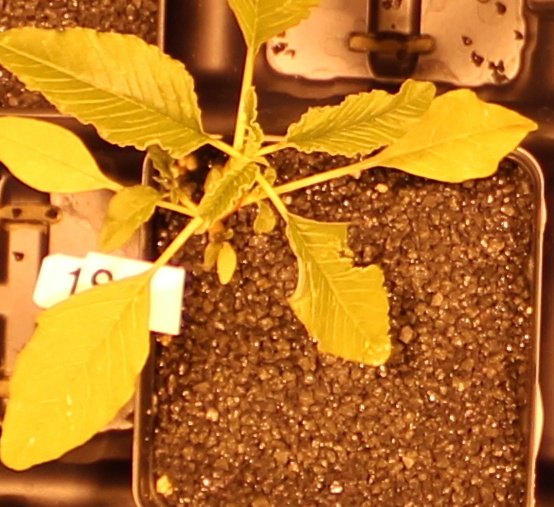
Label: Waterhemp